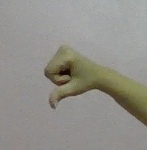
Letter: waw